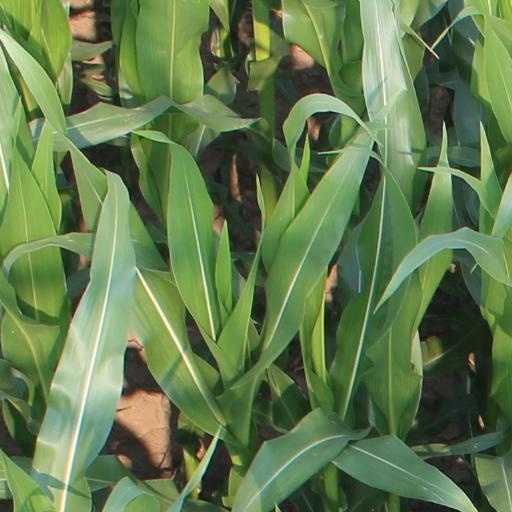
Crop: maize; corn